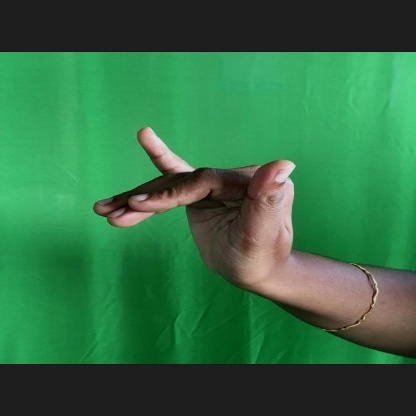
Mudra: Mrigasirsha